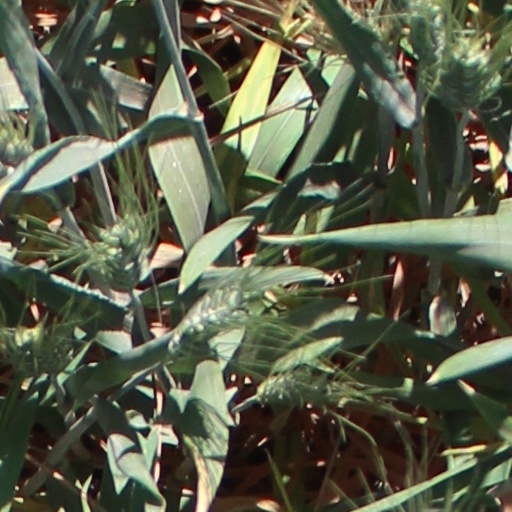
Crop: wheat